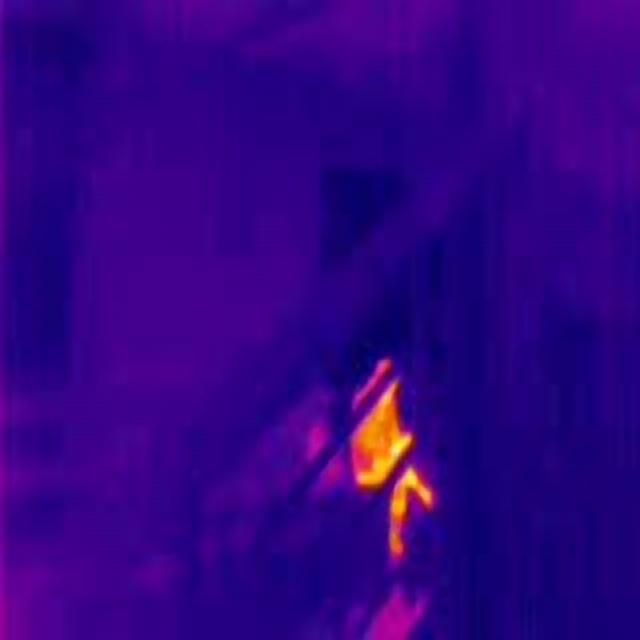
Detected objects:
label: person